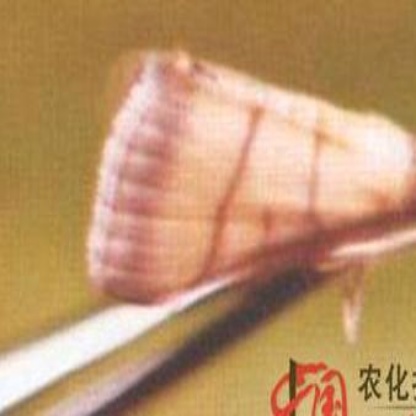
Nhãn: Sâu cuốn lá nhỏ ( Rice leaf folder)